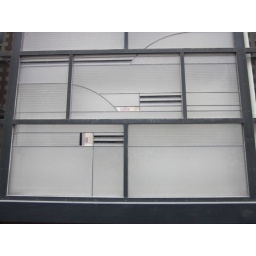
Art Deco era stained glass window in Paris